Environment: real
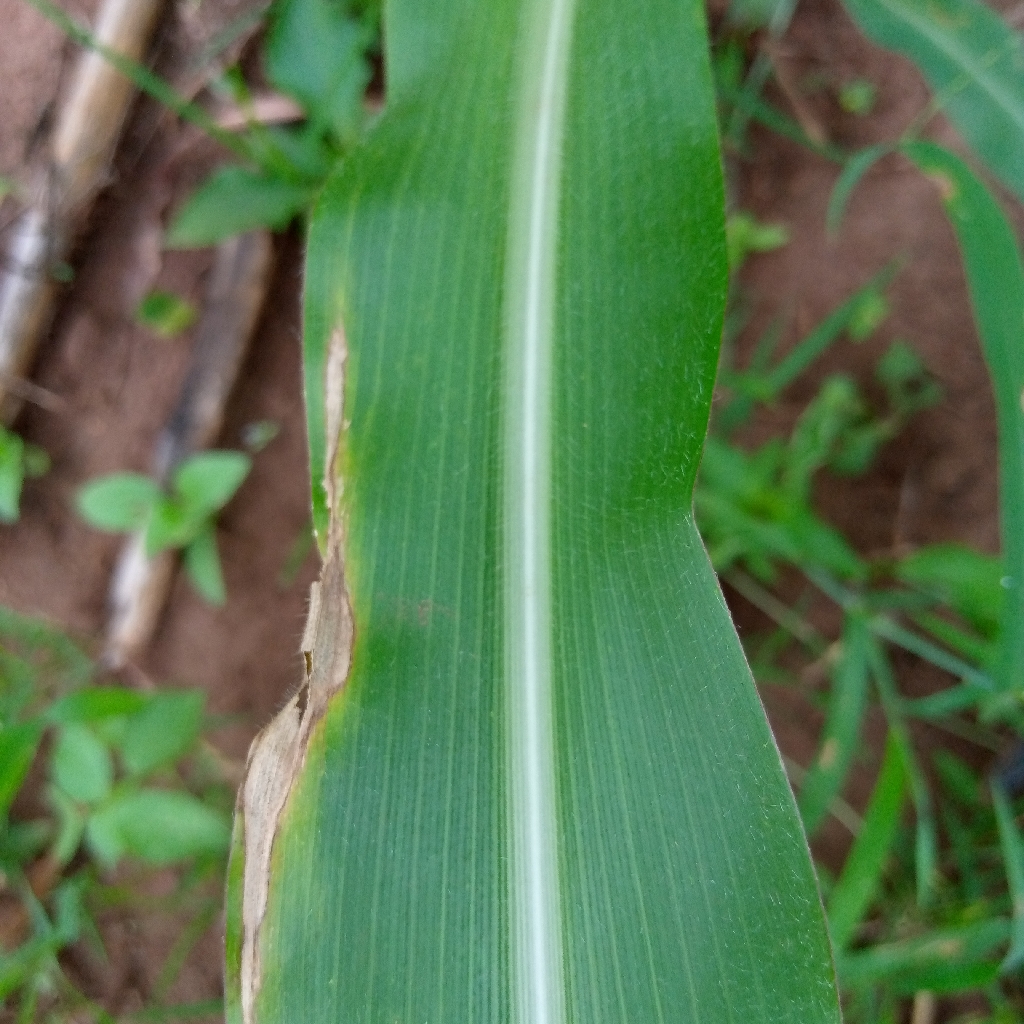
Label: northern_corn_leaf_blight